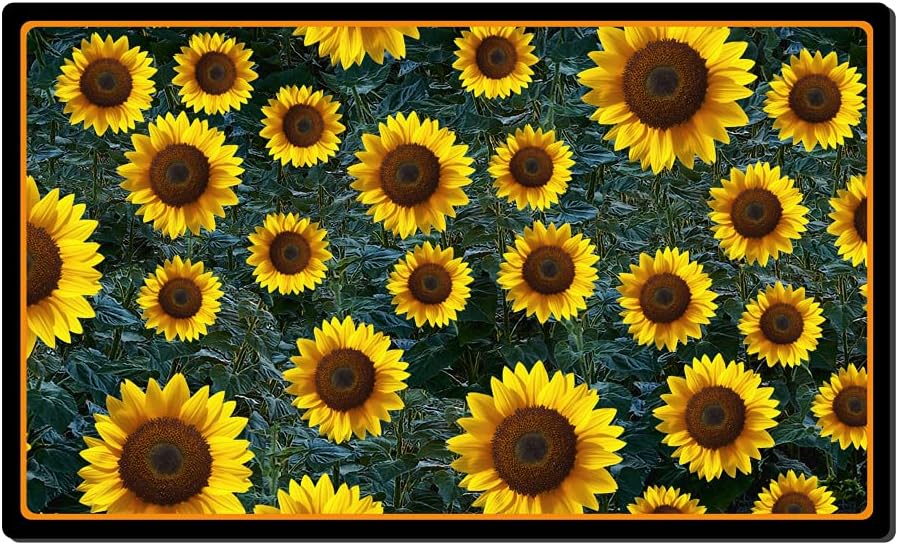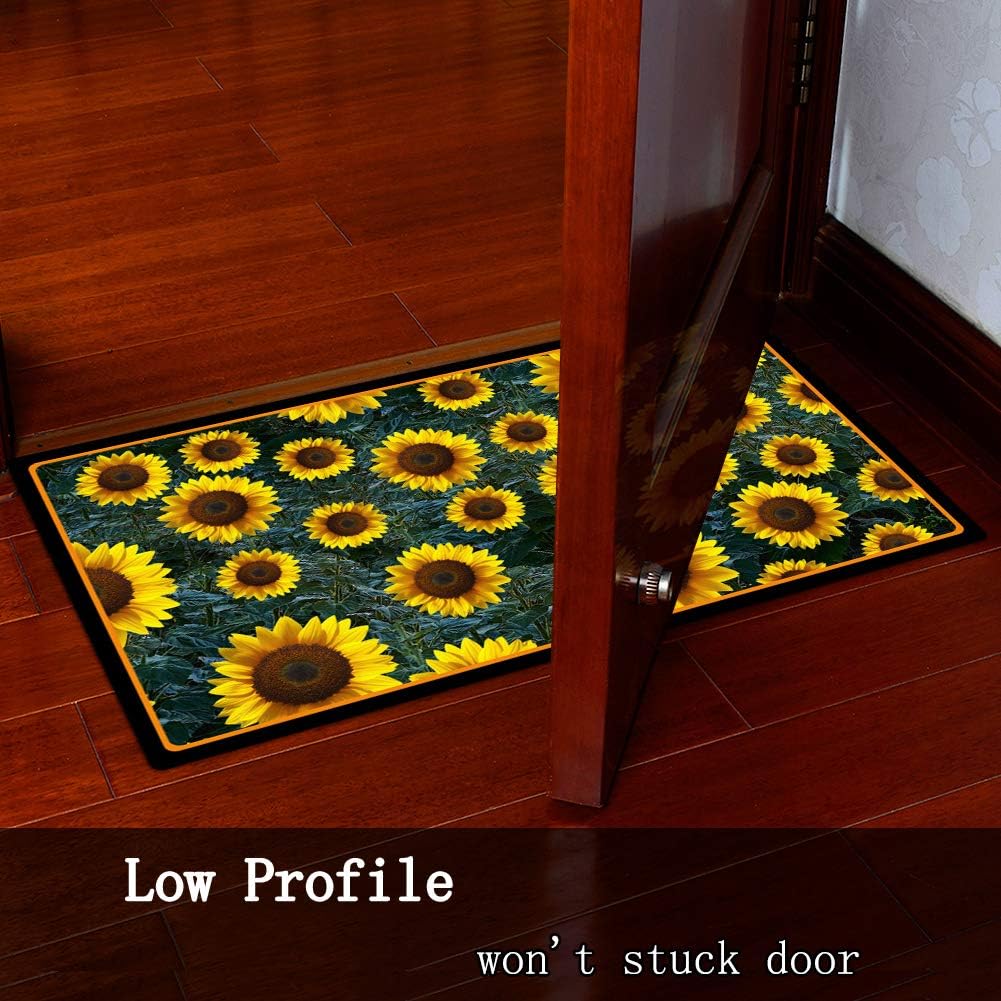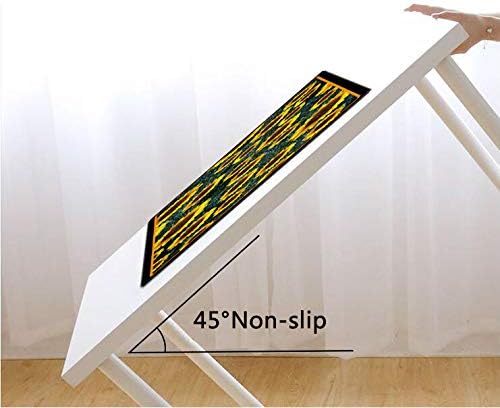
Welcome Doormat with Non-Slip Rubber Backing - Autumn Indoor Outdoor Door Mat Front Door Entrance Mats Fall Floor Rug (29" x 17", Sunflower)
Category: Amazon Home
Welcome Doormat with Non-Slip Rubber Backing Autumn Indoor Outdoor Door Mat Front Door Entrance Mats Fall Floor Rug Product Description: ATTRACTIVE DESIGN Vivid color and clear printing, the unique entrance welcome door mat will add a touch of warmth and hospitality to your home PRACTICAL FUNCTION The entryway doormat helps to trap dirt and scrap effectively and keep floor clean, the rubber back keeps it in place and prevent from injure of dropping EASY TO CLEAN Shake dirt out or clean the welcome doormat with vacuum, rinse with garden hose and air dry occasionally MULTI-PURPOSE The printing entrance rug is perfect for entry ways, garages and any other high traffic areas in & around your home The printed doormat is also a great fall decor and gift for family and friends Package Including: Printed Doormat x 1
Features: ATTRACTIVE DESIGN: Vivid color and clear printing, the fall outdoor welcome mats will add a touch of warmth and hospitality to your home. | PRACTICAL FUNCTION: The entryway doormat autumn outdoor door mat helps to trap dirt and scrap effectively and keep floor clean, the rubber back keeps it in place and prevent from injure of dropping. | EASY TO CLEAN: Shake dirt out or clean the halloween front door mat with vacuum, rinse with garden hose and air dry occasionally. | MULTI-PURPOSE: The printing indoor outdoor floor mat is perfect for entry ways, garages and any other high traffic areas in & around your home, the printed thanksgiving welcome mat is also a great fall decor and gift for family and friends. | TIPS: Please put the fall mat for front door on clean dry floor only. Water under the mat might cause slip. Keep bottom of mat dry.